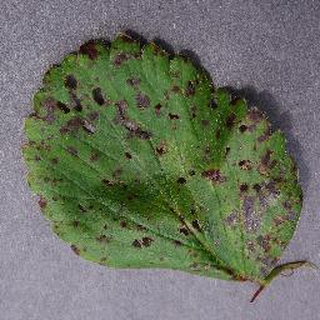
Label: strawberry_leaf_scorch